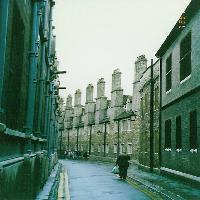
Weather: cloudy or overcast